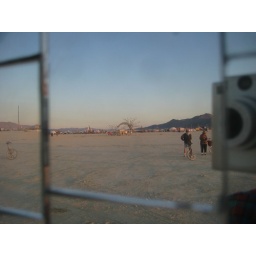
reflection of Soma in mirror wall